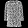
Label: Dress